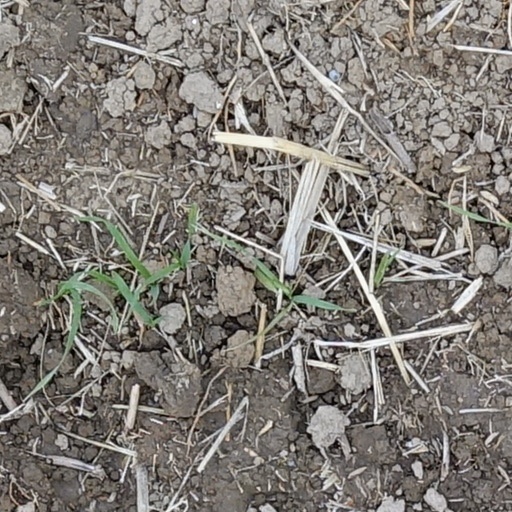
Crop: wheat